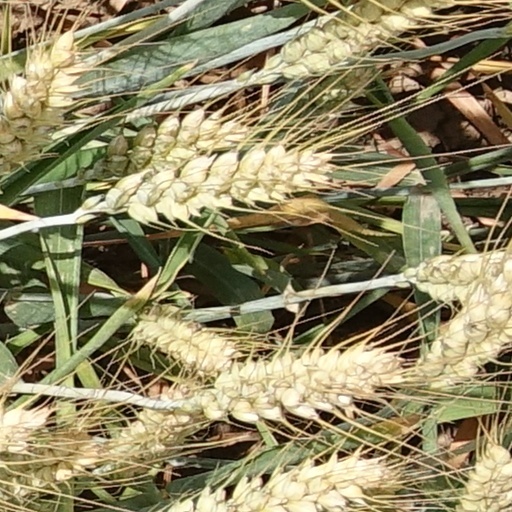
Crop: wheat